Juan Cazares

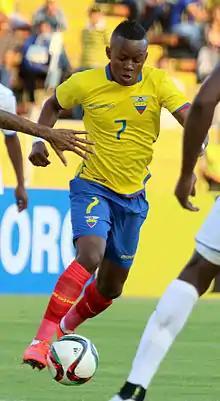
Cazares playing for Ecuador in 2015

Juan Ramón Cazares Sevillano (born 3 April 1992) is an Ecuadorian footballer who plays as an attacking midfielder for Ecuadorian club Independiente del Valle.